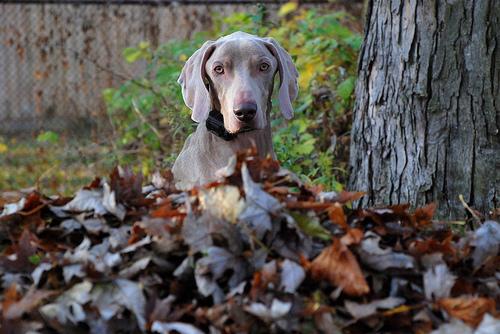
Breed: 235-n000096-Weimaraner